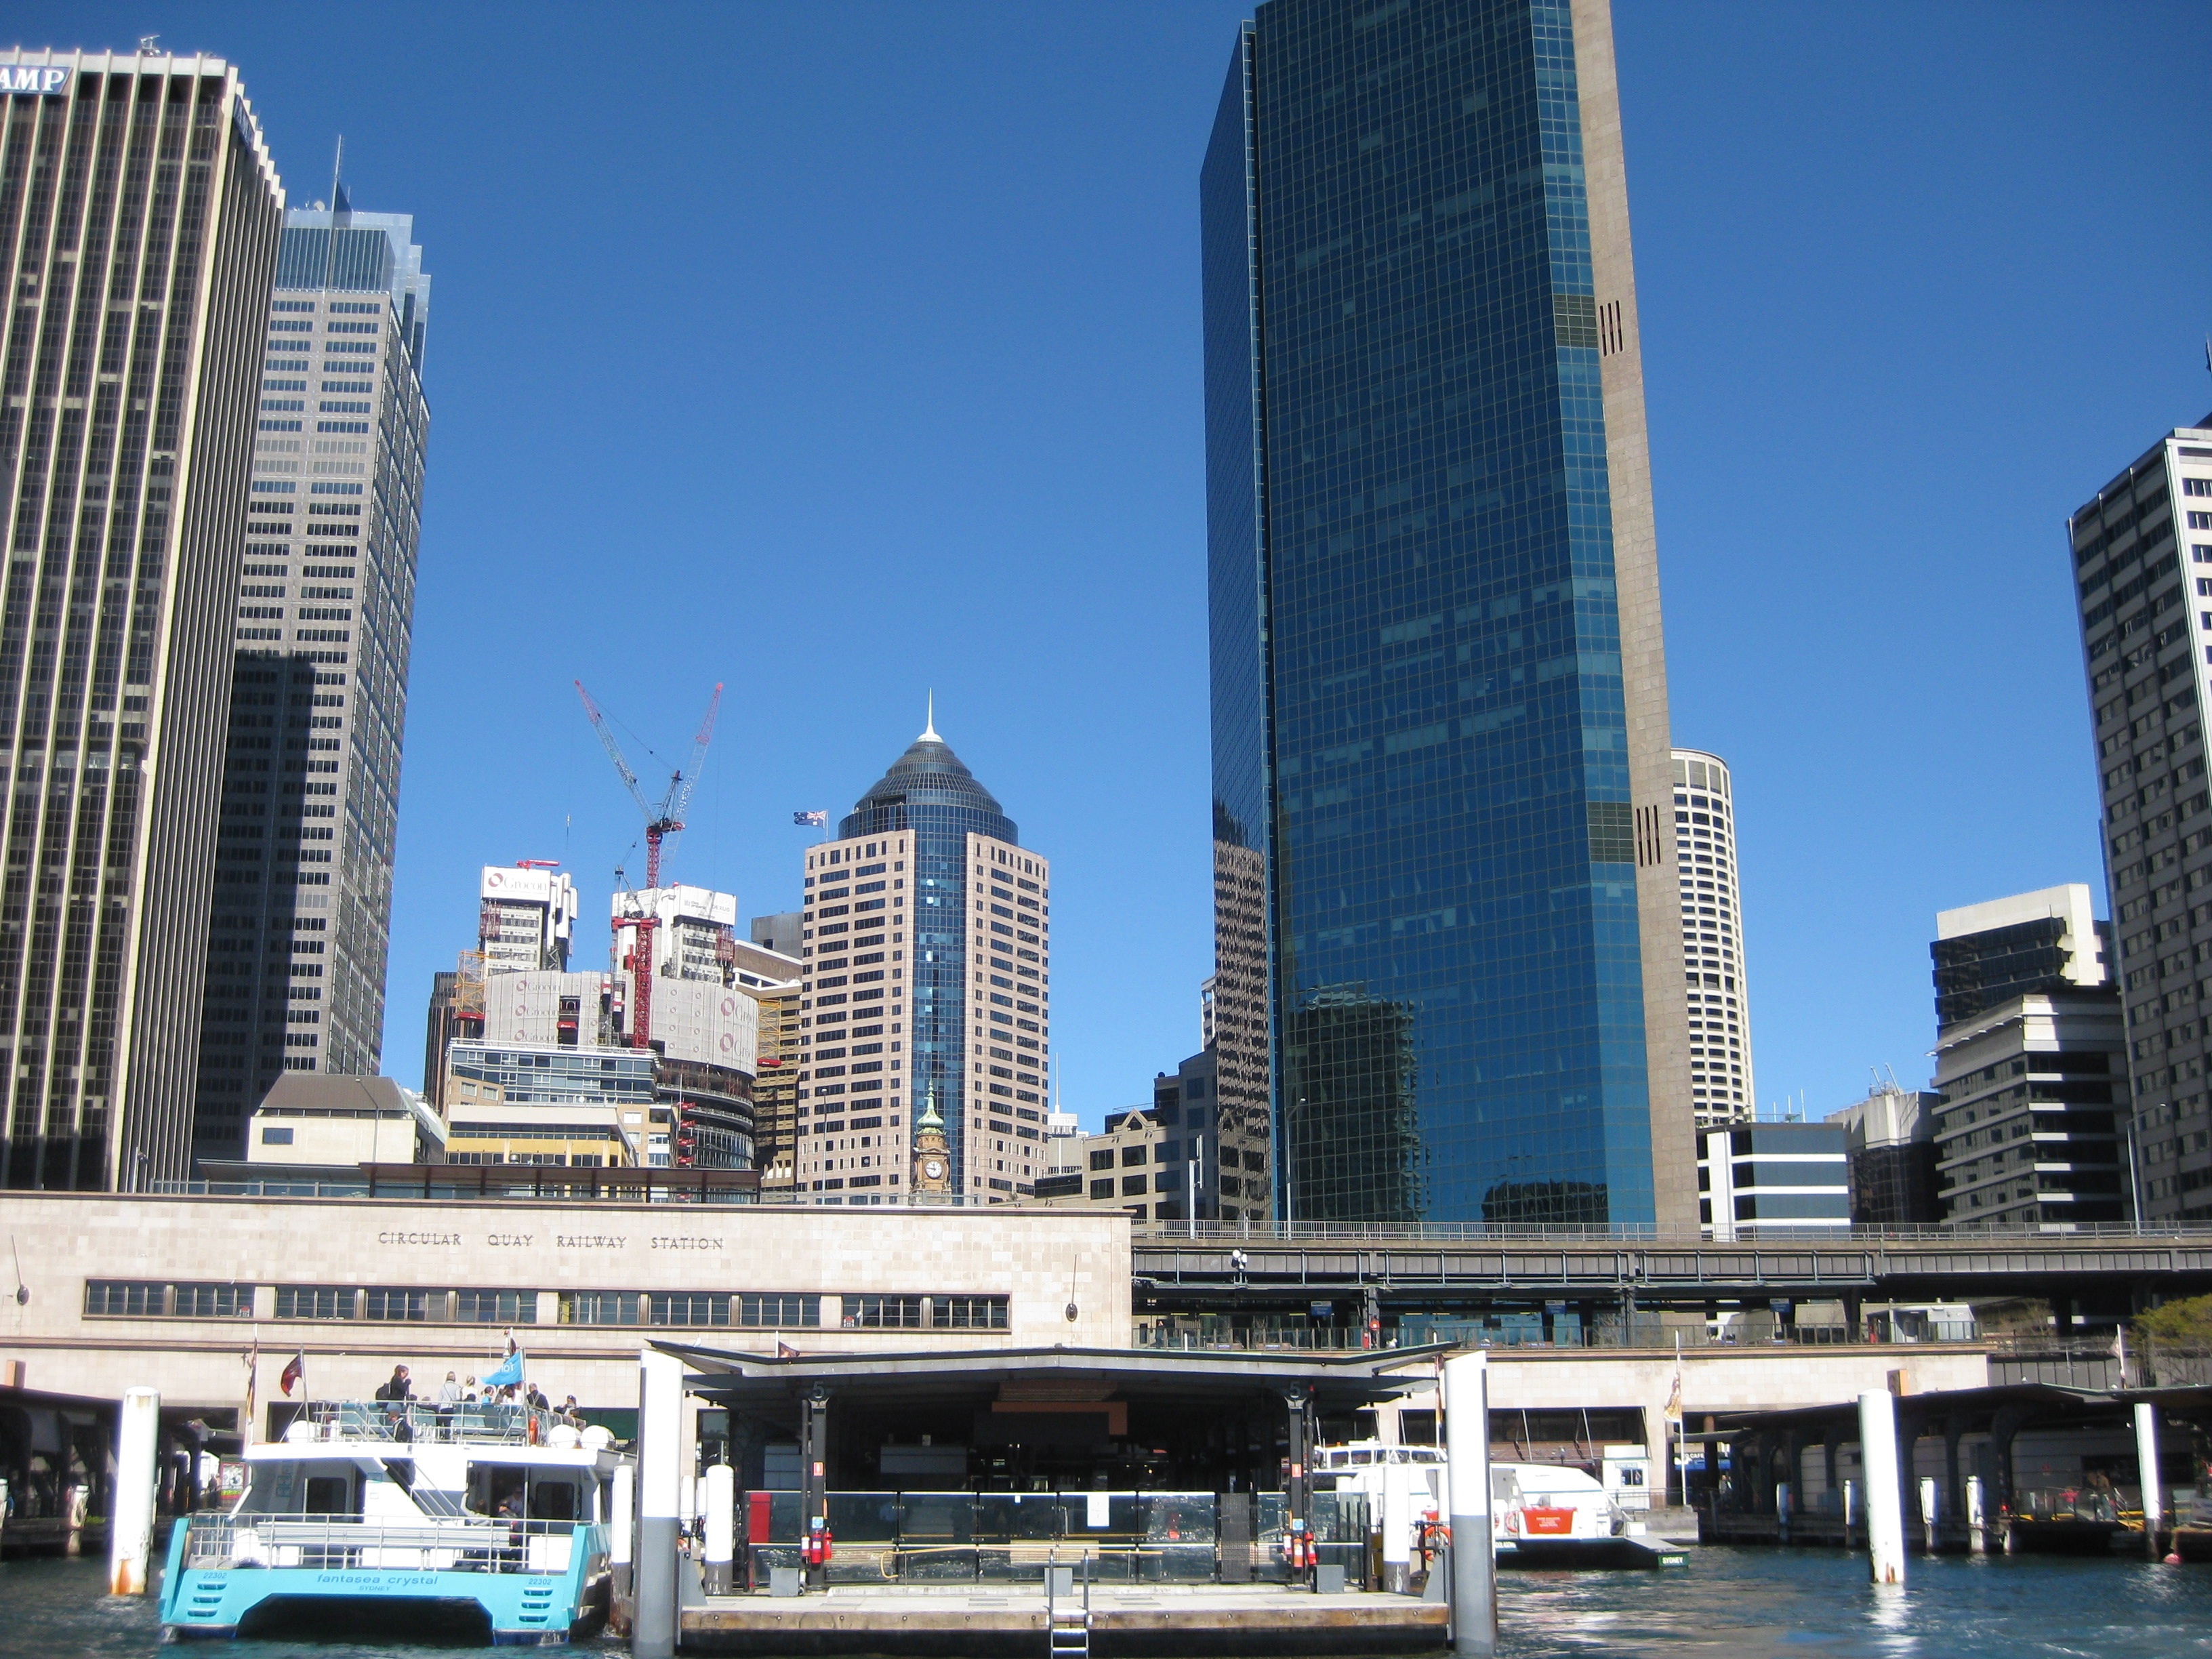
architecture, skyline, city, skyscraper, cityscape, downtown, tower, sydney, landmark, tower block, australia, metropolis, condominium, urban area, sydney skyline, human settlement, metropolitan area